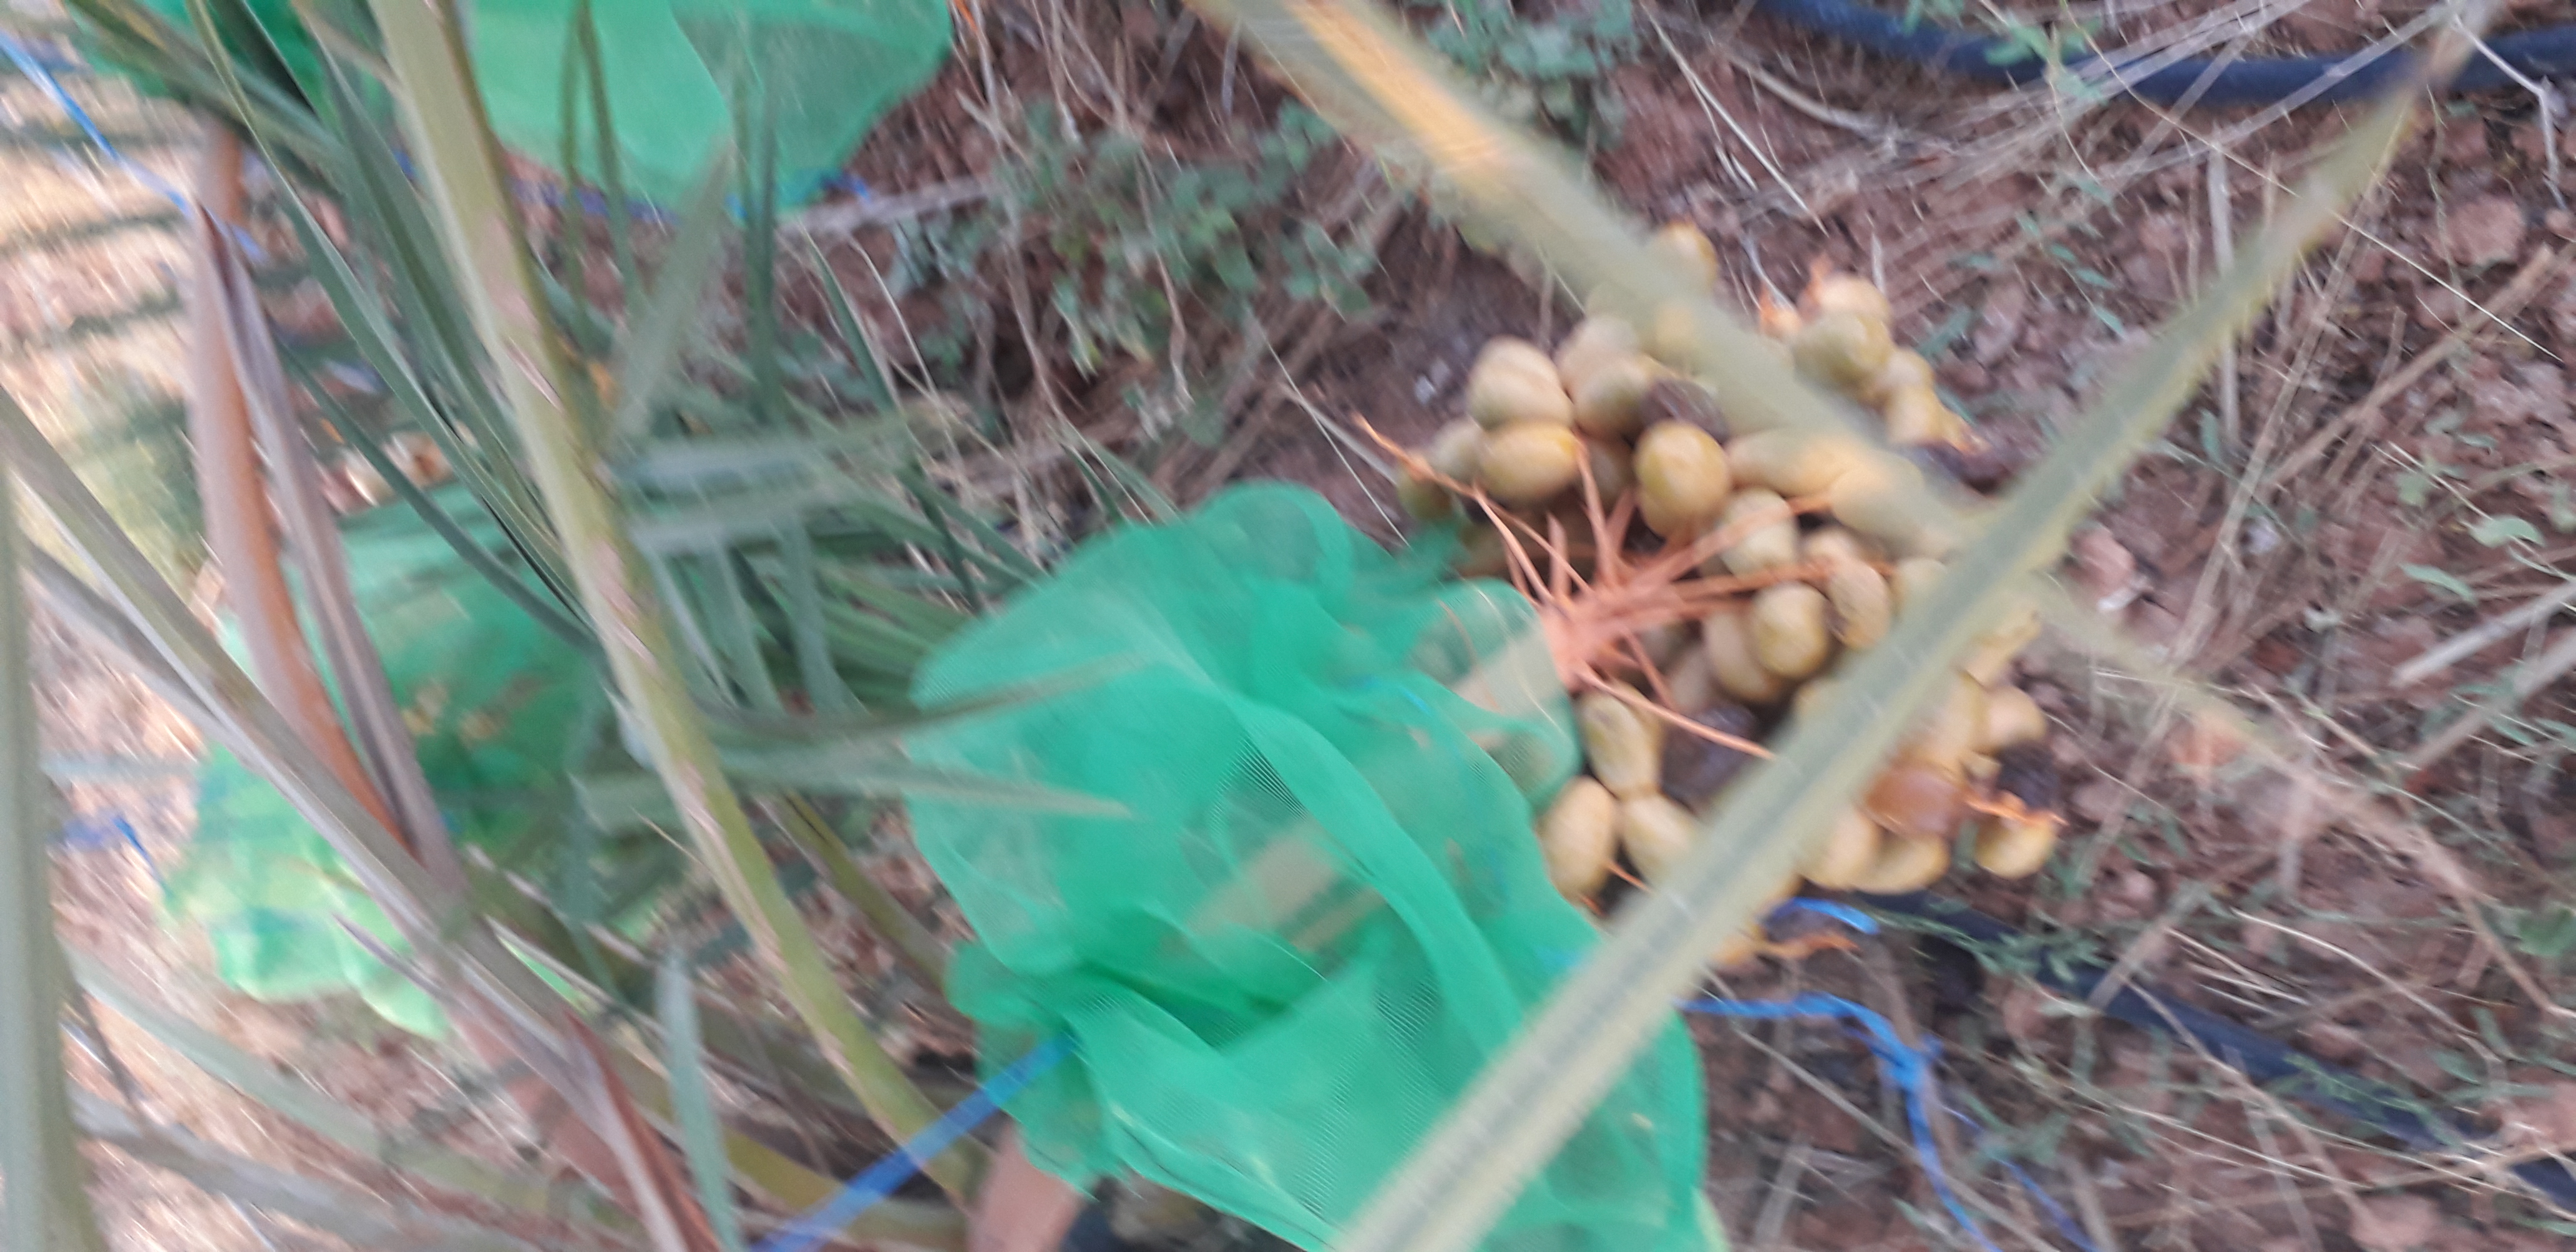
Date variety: Boufagous